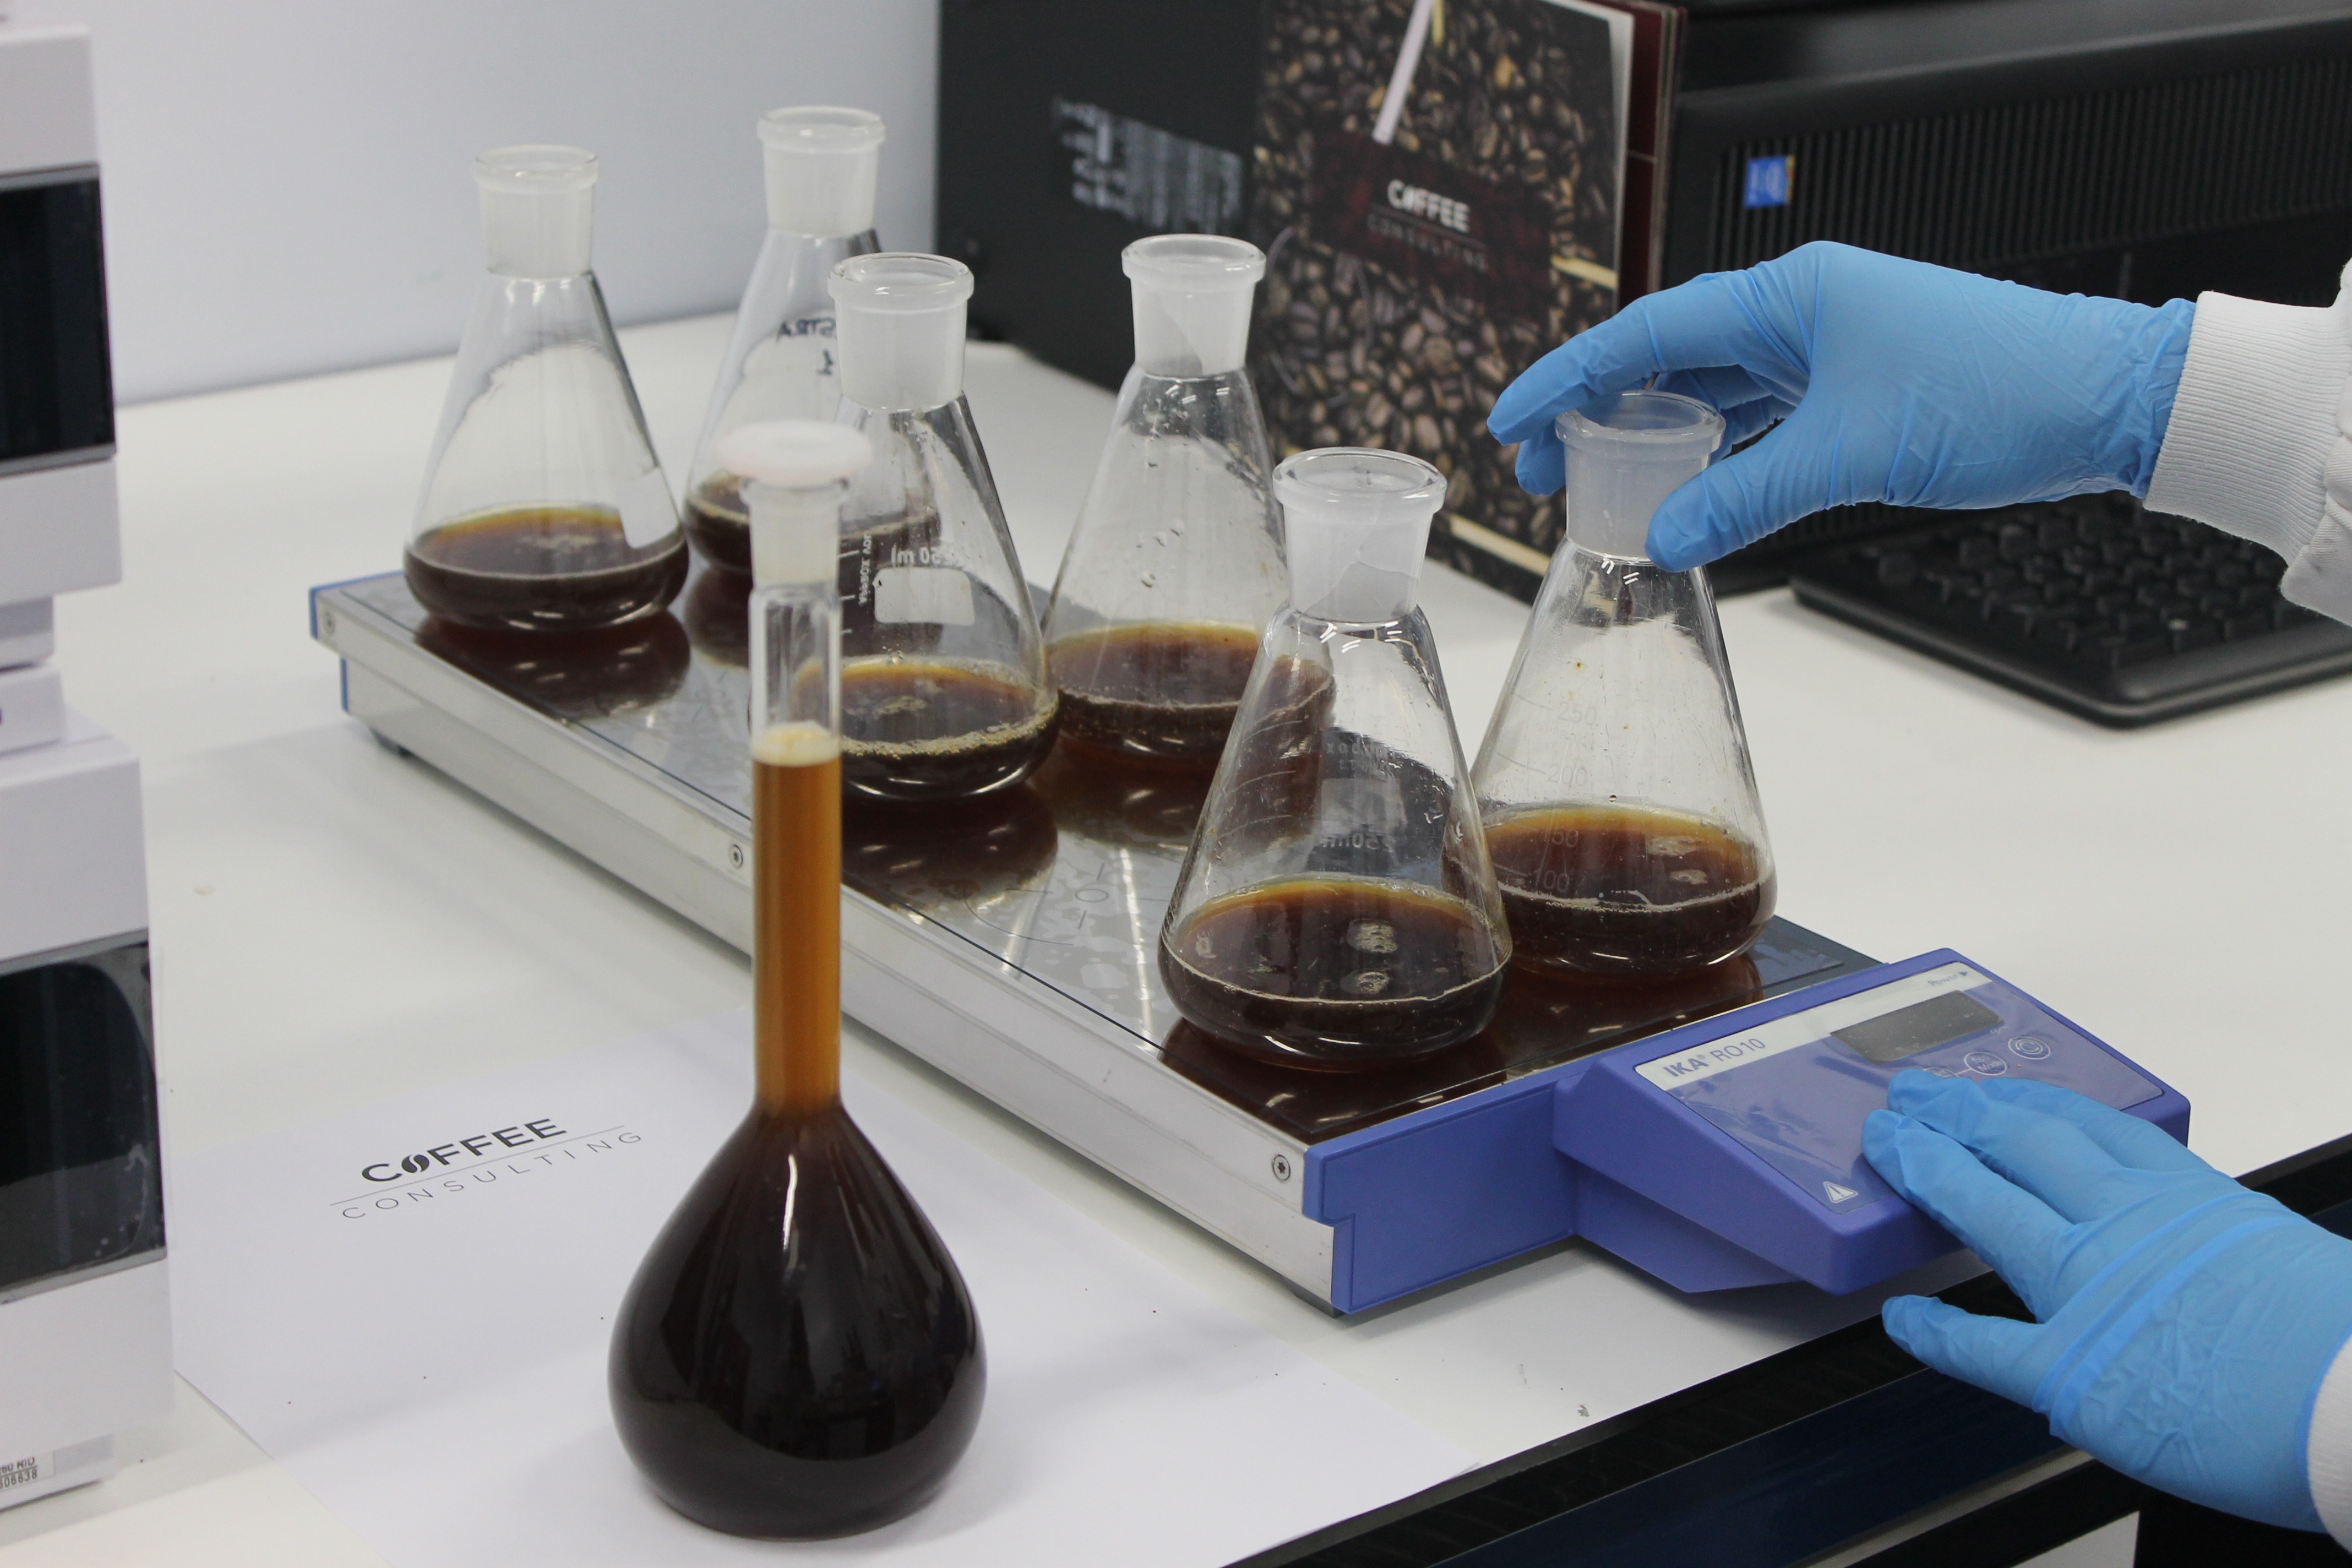
table, coffee, furniture, brand, caffeine, design, quality, lab, analysis, consulting